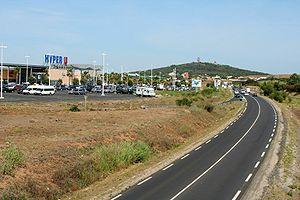
Hypermarché Hyper U à Agde (Hérault , France) devant la rocade sud (RD 612), au fond le mont Saint-Loup
Agde est une commune française située dans le département de l'Hérault, en région Occitanie.